Nissan Skyline

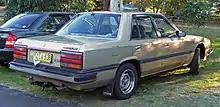
1981–1983 Nissan Skyline sedan (Australia)

The C110 generation was produced from September 1972 through August 1977. For export in the 1970s, the C110 and GC110 Skyline was sold as the Datsun K-series, with models such as the Datsun 160K, 180K and Datsun 240K.